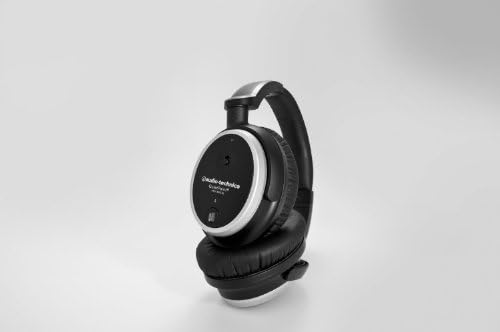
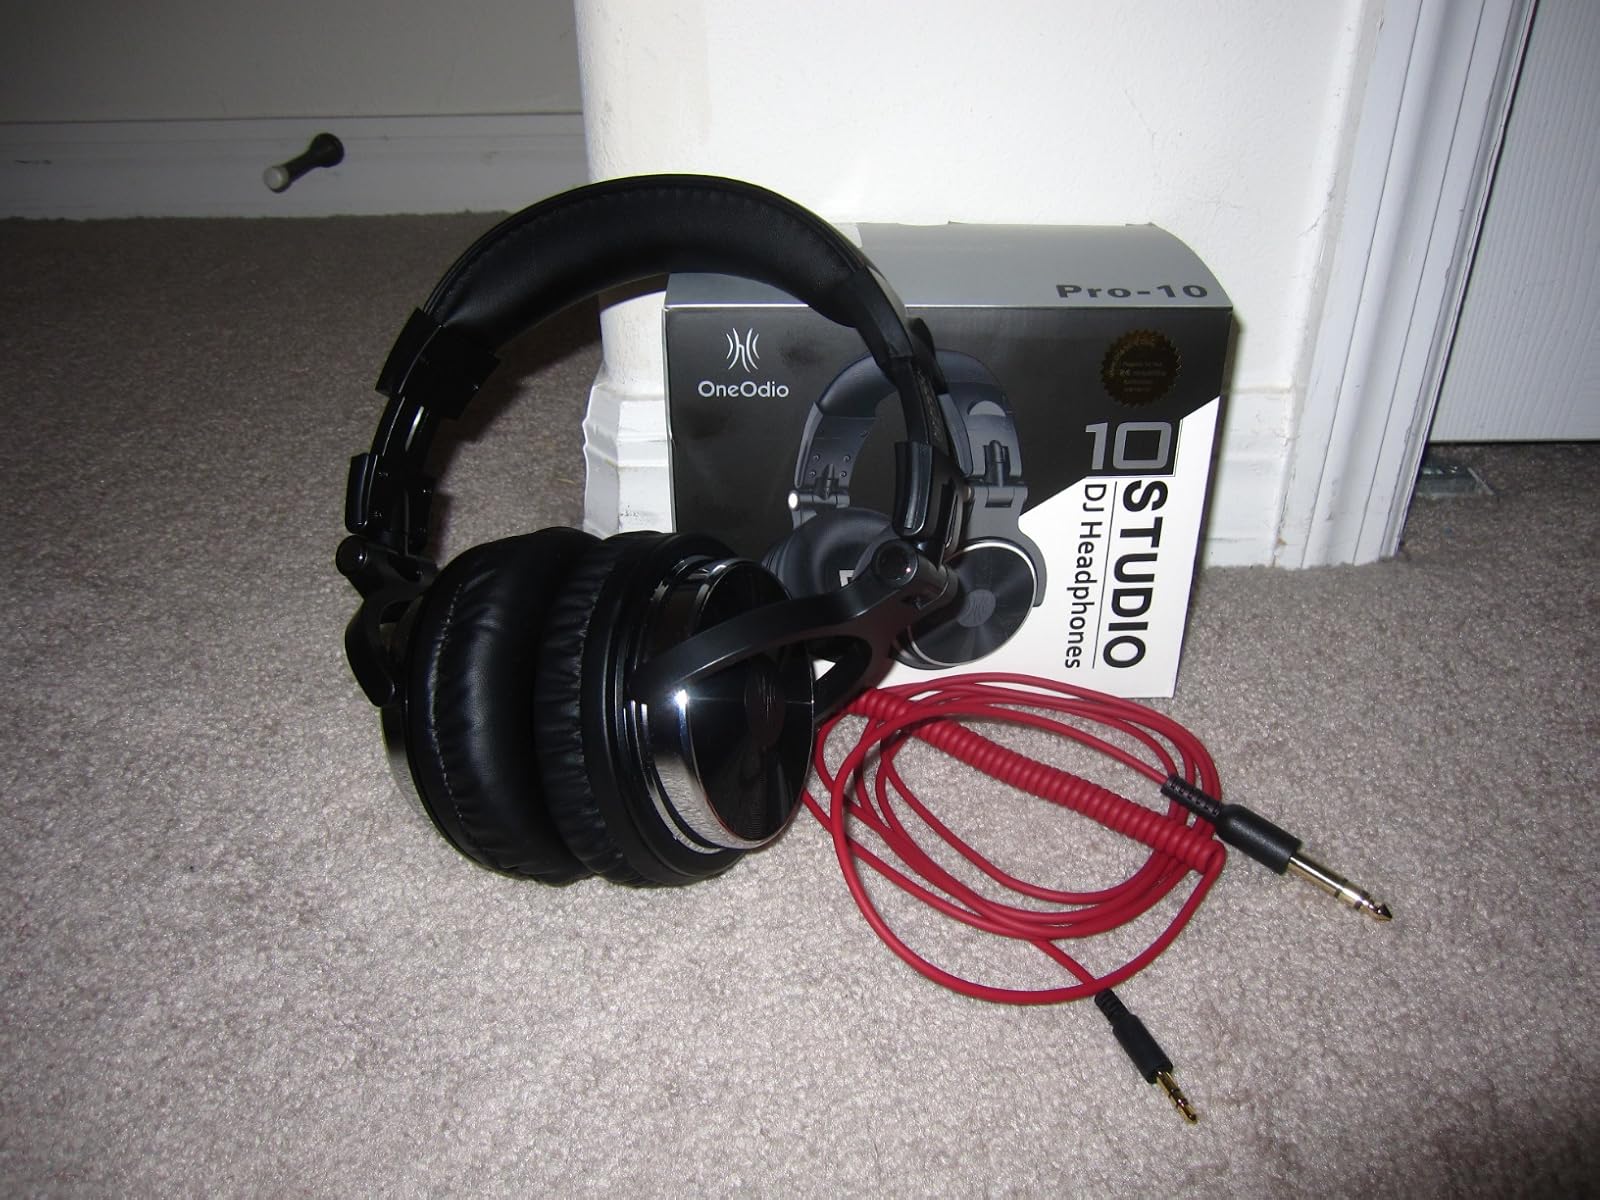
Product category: headphones
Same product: no